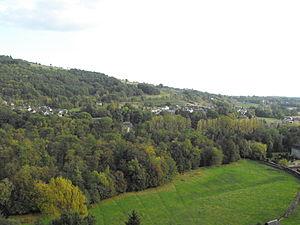
Vue d'ensemble
Le Saillant d'Allassac est un lieu-dit français situé dans le département de la Corrèze, en région Nouvelle-Aquitaine. Il appartient au village du Saillant, qui a la particularité d'être partagé entre les communes d'Allassac, de laquelle il dépend administrativement, et de Voutezac.